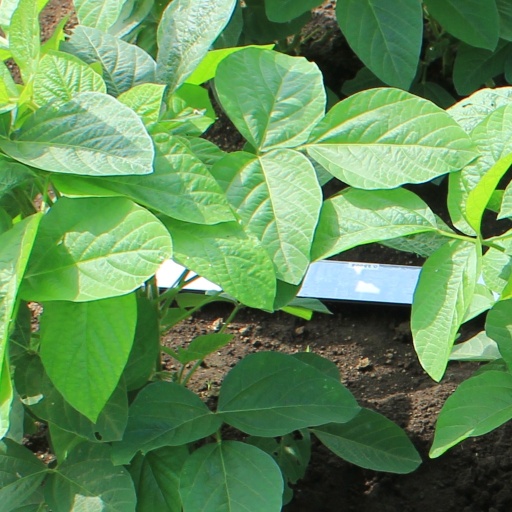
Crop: soybean